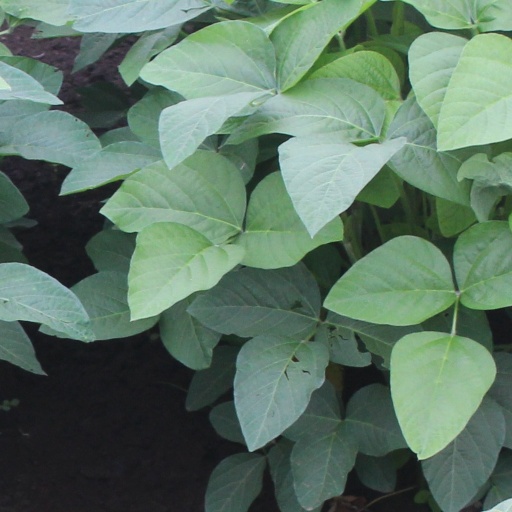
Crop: soybean